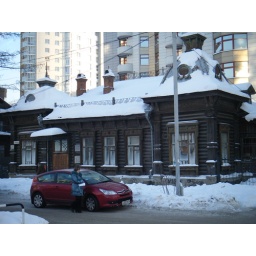
neat old wooden house in the middle of the city. We saw a couple of these.